Srikalahasti kalamkari

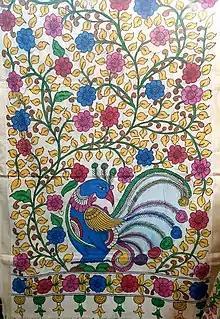

The Srikalahasti style of Kalamkari is one of the two styles of Kalamkari works present in India, with the other being, Machilipatnam style. "Kalam" in persian language means "Pen" is used for hand drawing and coloring. The usage of pen involves two types, one for drawing made from bamboo, the other for coloring. The coloring process involves usage of only natural dyes which are extracted from flowers and vegetables. All together the entire process involves seventeen steps like block making, cloth treating, printing, washing etc. The Srikalahasti style is used mostly to narrate the religious myths and epics stories on the fabric and also the saris of this style are most notable for its borders and pallu.